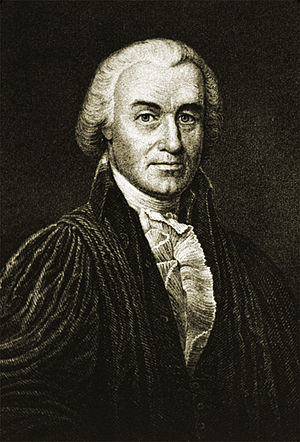
USA's højesteretspræsident / Liste over højesteretspræsidenter
USA's højesteretspræsident er leder af den dømmende gren af USA's regering og den ledende dommer i USA's højesteret. Som den højeste juridiske embedsmand i USA leder højesteretsdommeren højesterettens pligter, og præsiderer over rigsretssager mod præsidenten i Senatet. I moderne traditioner har højesteretspræsidenten også til opgave at modtage den tiltrædende præsidents embedsed, selvom dette ikke er påkrævet i USA's forfatning eller nogen anden lov.